2003 Leeds City Council election

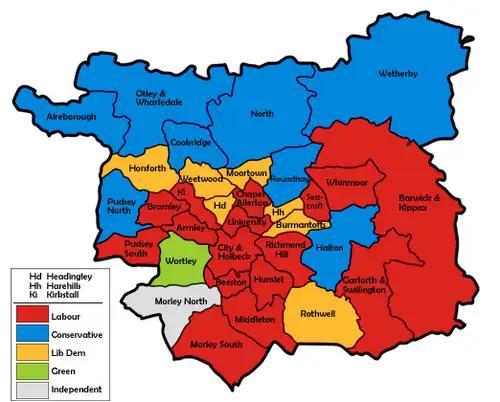
Map of the results for the 2003 Leeds council election.

The 2003 Leeds City Council election took place on 1 May 2003 to elect members of City of Leeds Metropolitan Borough Council in West Yorkshire, England. One third of the council was up for election and the Labour Party stayed in overall control of the council.